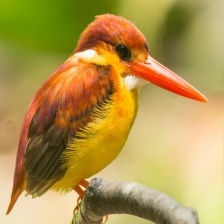
Species: RUFOUS KINGFISHER
Scientific name: CHLOROCERYLE INDA